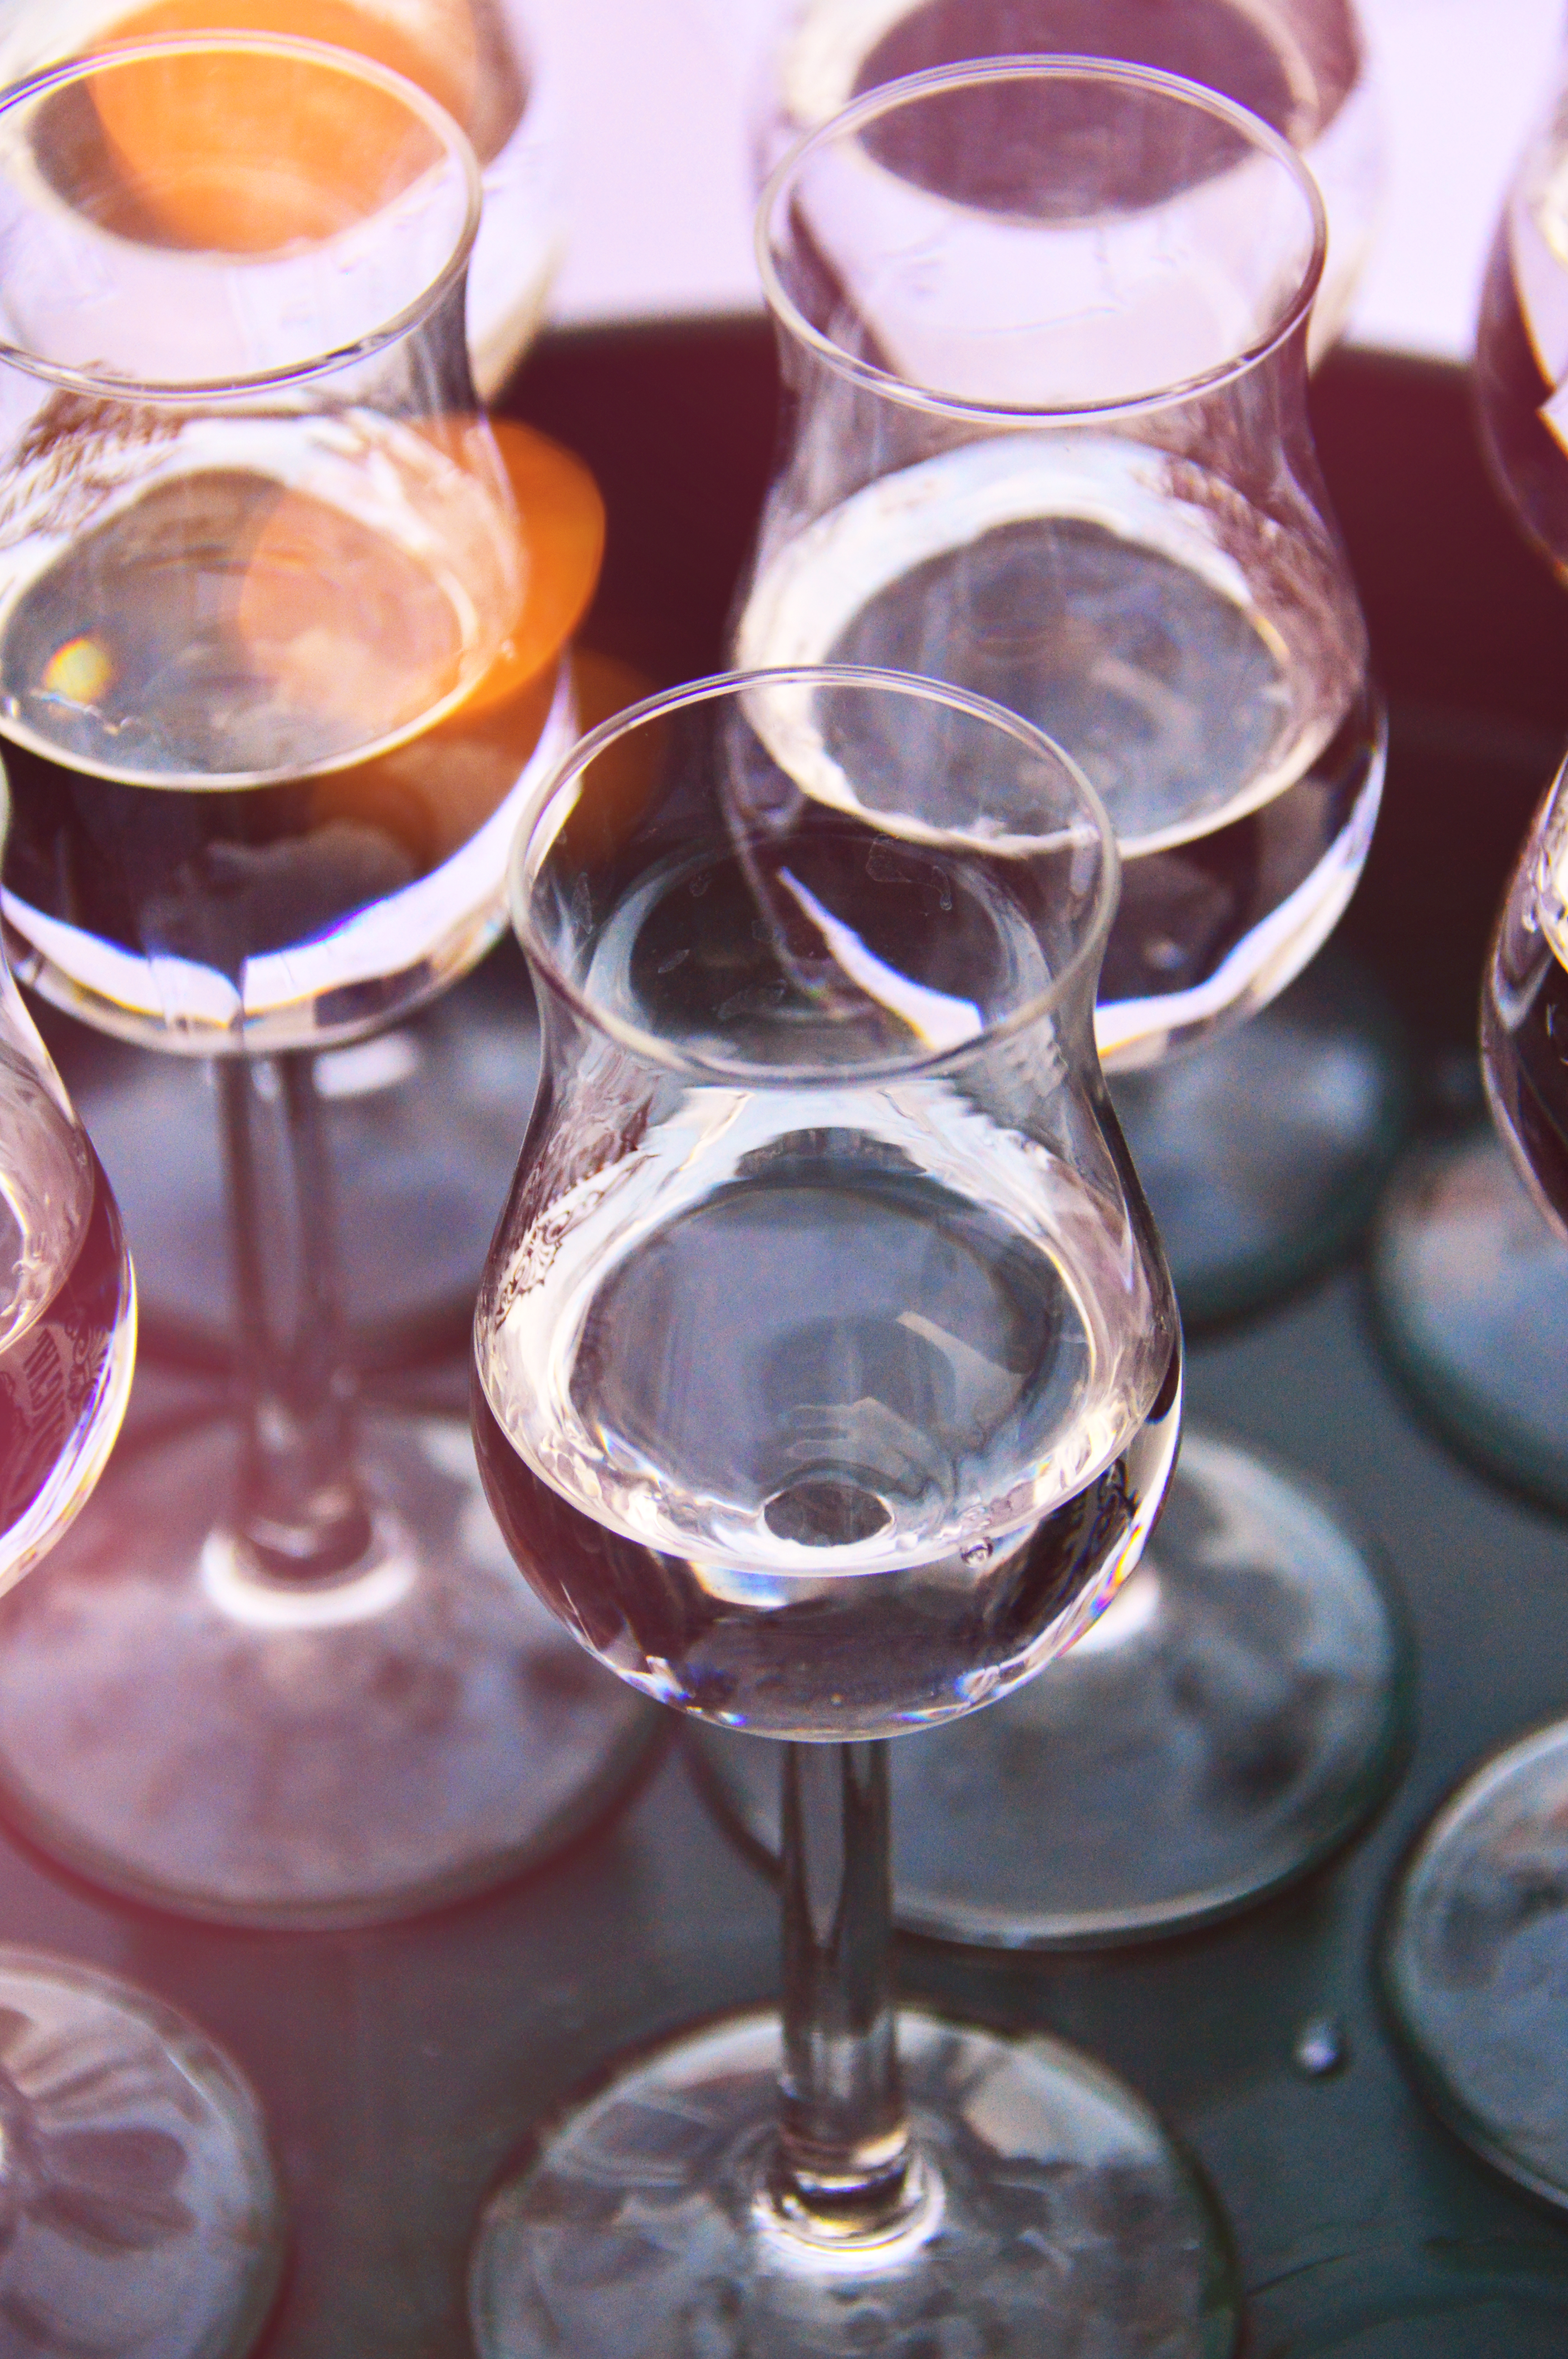
glass, cup, white, background, isolated, empty, transparent, object, vector, clean, drink, liquid, illustration, water, one, single, blank, clear, restaurant, beverage, alcohol, crystal, goblet, red, food, healthy, sweet, nobody, jar, closeup, tea, blue, table, spoon, juice, breakfast, hot, party, diet, light, seasonal, wine glass, stemware, champagne stemware, tableware, drinkware, wine, liqueur, cocktail